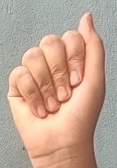
ASL sign: A